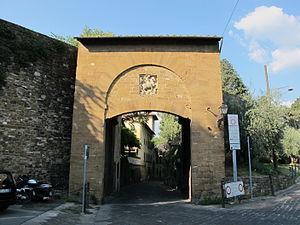
La Porta San Giorgio est une porte médiévale située à l'extrémité sud-est des murs de l'Oltrarno à Florence, en Italie. Les remparts de la forteresse du Belvédère, commencés en 1590, sont adjacents à la porte.